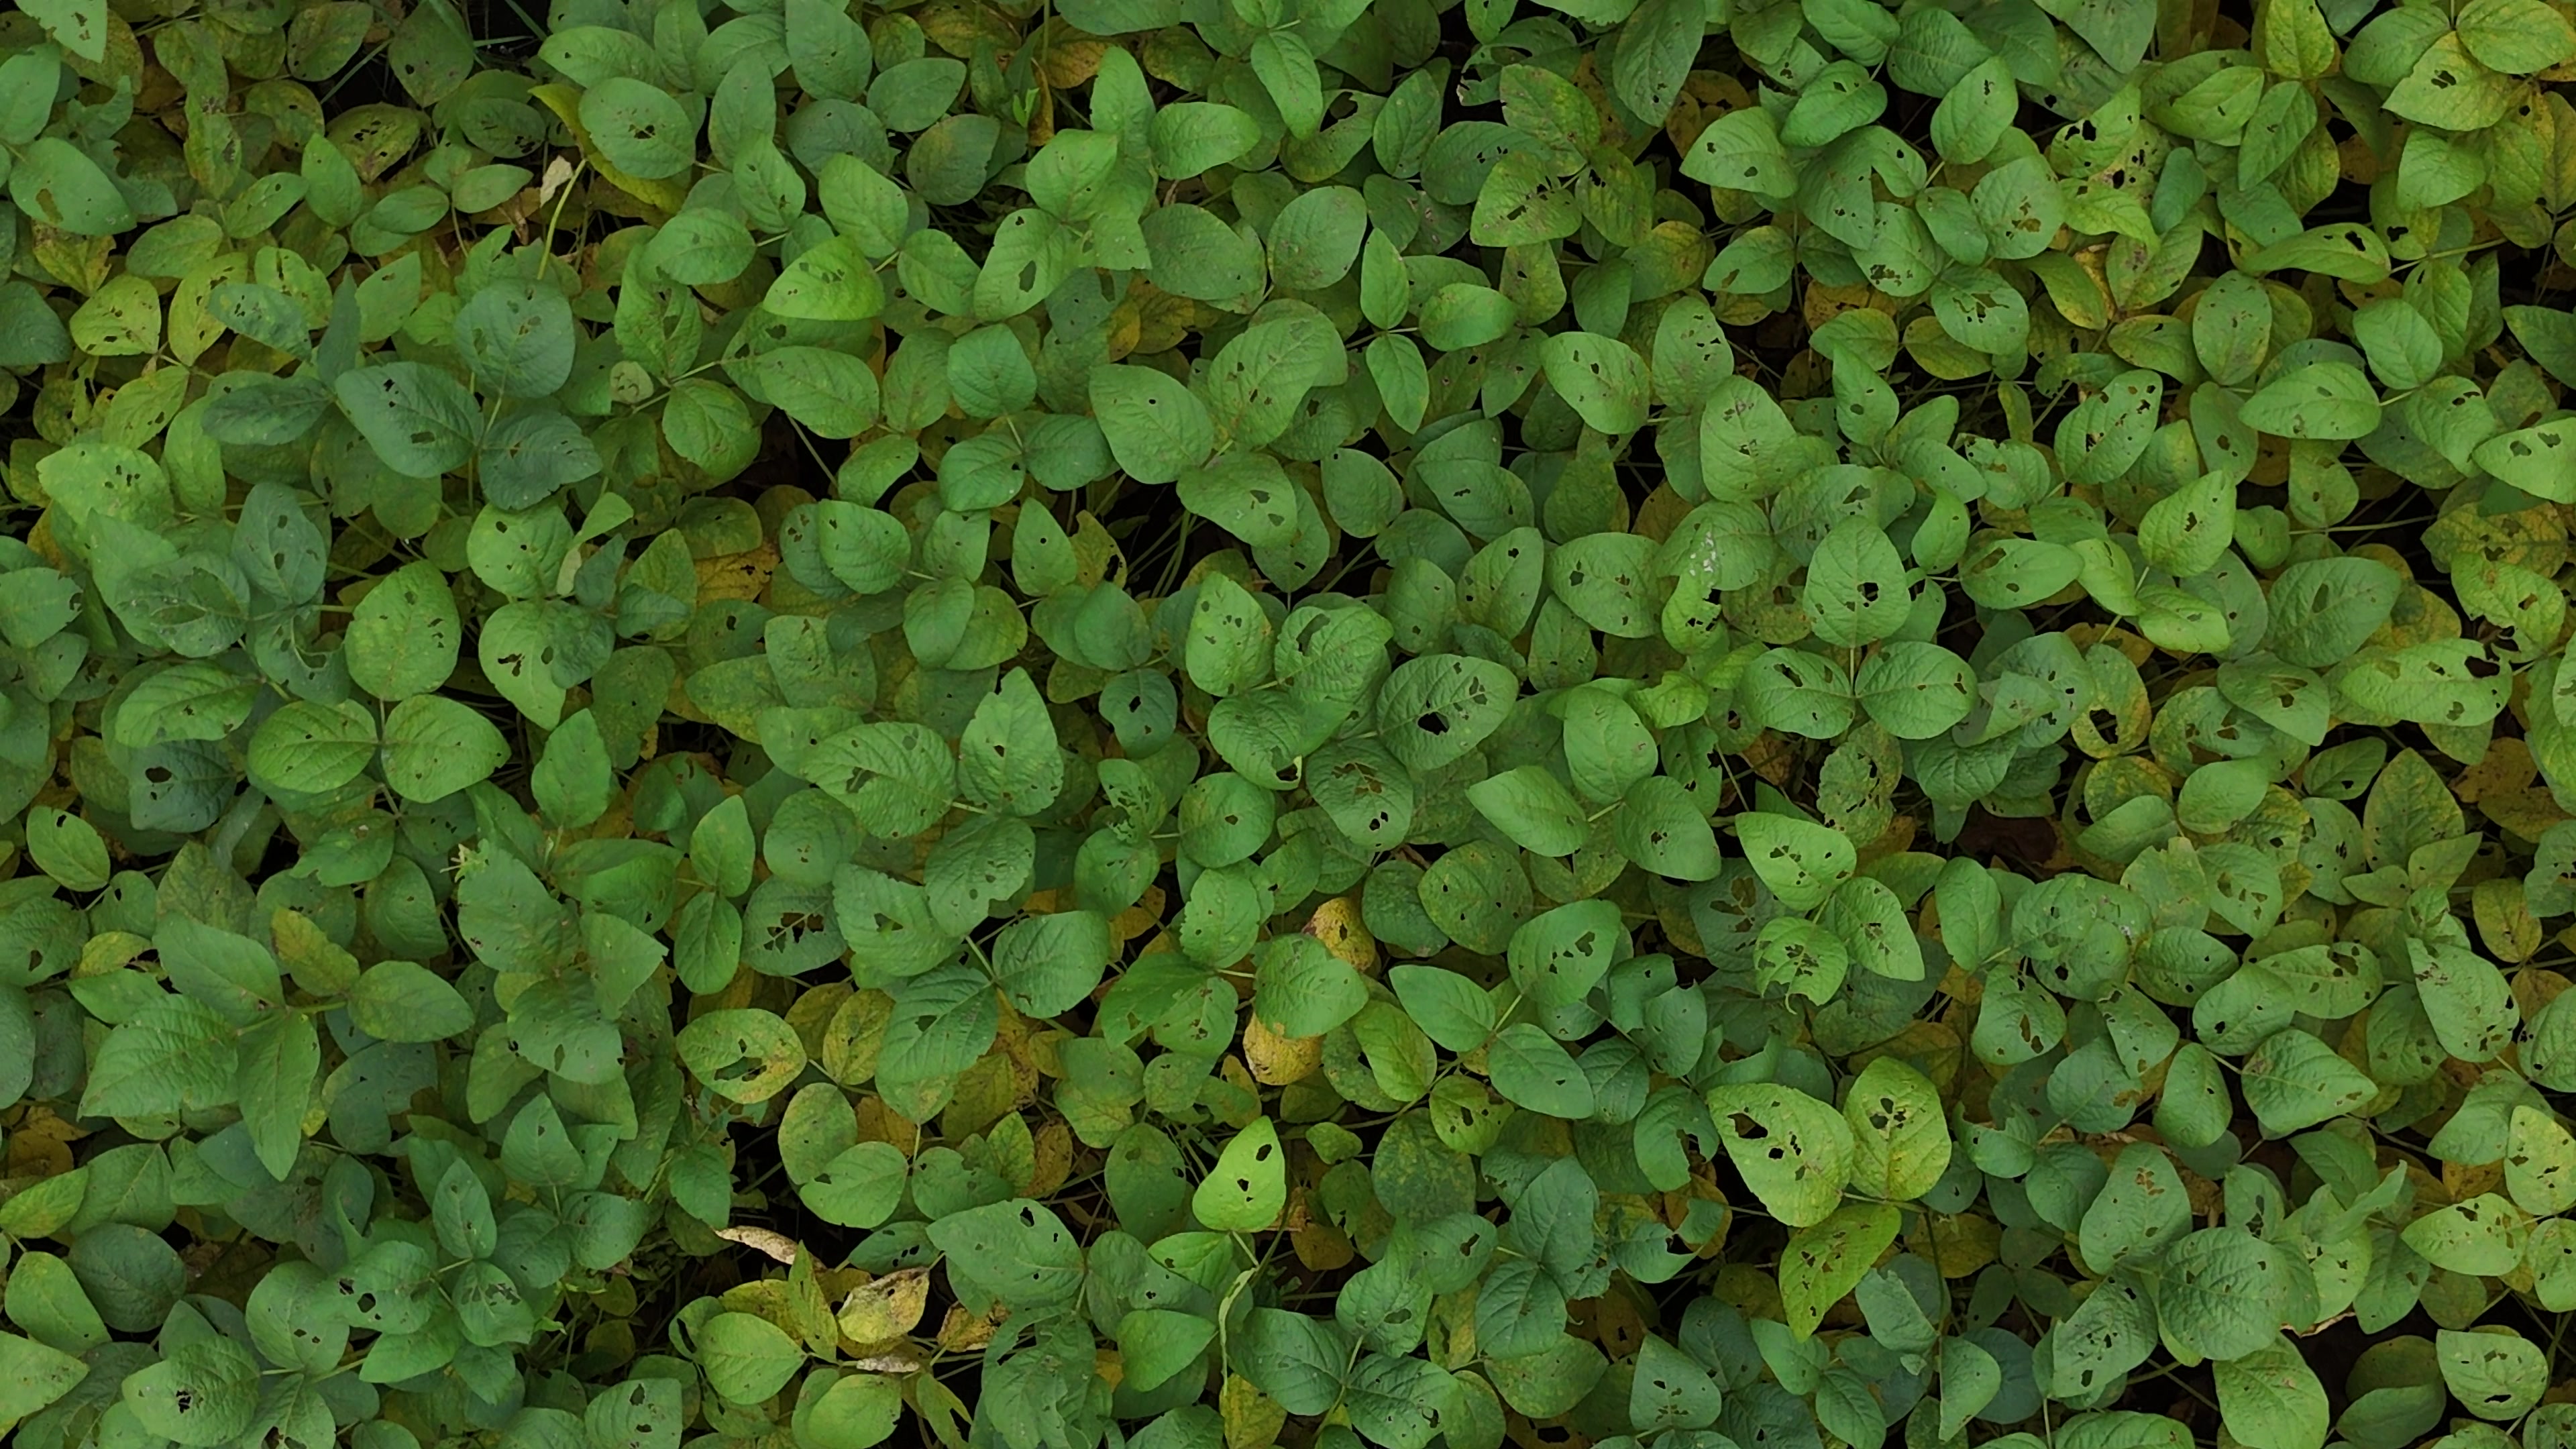
Label: Mosaic